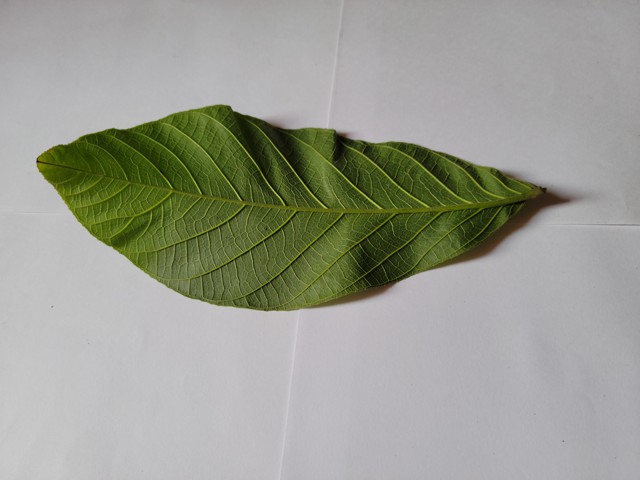
Plant: chapalish